First Australian Imperial Force

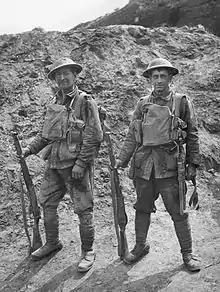
Two soldiers from the 5th Division immediately after leaving the front line in France during July 1918. The uniform and equipment of the soldier on the left, Private George Giles, has been on display at the Australian War Memorial since the 1920s.

The weaponry and equipment of the Australian Army had mostly been standardised on that used by the British Army prior to the outbreak of World War I. During the war the equipment used changed as tactics evolved, and generally followed British developments. The standard issued rifle was the .303-inch Short Magazine Lee–Enfield Mark III (SMLE). Infantrymen used 1908-pattern webbing, while light horsemen used leather bandoliers and load carriage equipment. A large pack was issued as part of marching order. In 1915 infantrymen were issued with the SMLE and long sword bayonet, while periscope rifles were also used. From 1916 they also used manufactured hand grenades and rodded rifle grenades, both of which had been in short supply at Gallipoli (necessitating the use of improvised "jam-tin" grenades). A grenade discharge cup was issued for fitting to the muzzle of a rifle for the projection of the Mills bomb from 1917. Machine-guns initially included a small number of Maxim or Vickers medium machine-guns, but subsequently also included the Lewis light machine-gun, the latter two of which were issued in greater numbers as the war continued so as to increase the firepower available to the infantry in response to the tactical problems of trench warfare. Light horse units underwent a similar process, although were issued Hotchkiss guns to replace their Lewis guns in early 1917.